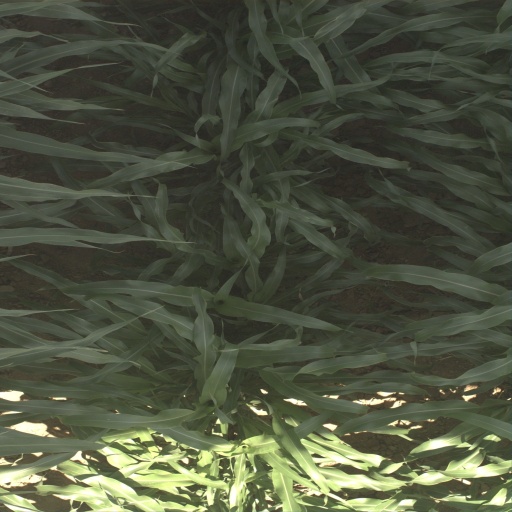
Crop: sorghum